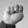
ASL letter: N